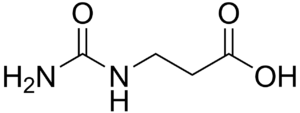
La N-carbamyl-β-alanine, ou acide 3-uréidopropionique, est un intermédiaire de la dégradation de l'uracile en β-alanine.